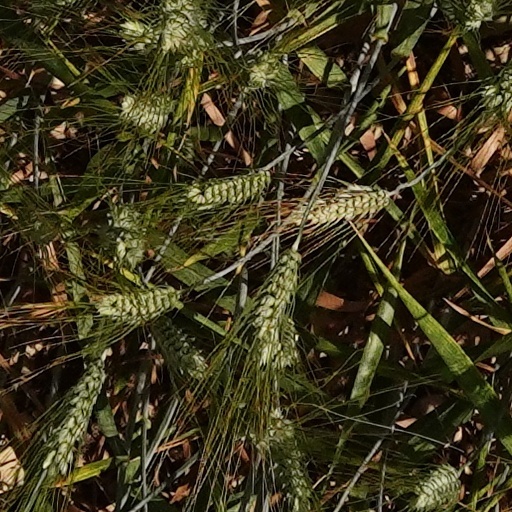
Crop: wheat